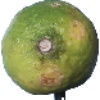
Label: Limes 1